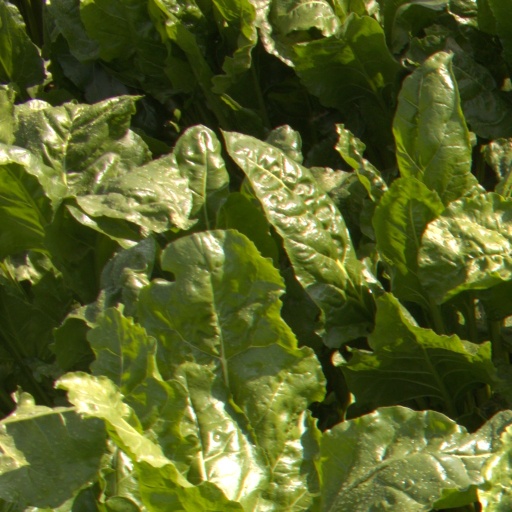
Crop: sugar beet